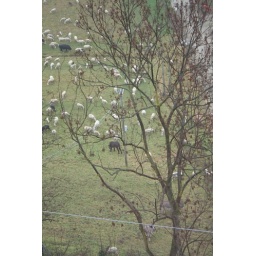
A field in front of my windows